Dragan Džajić

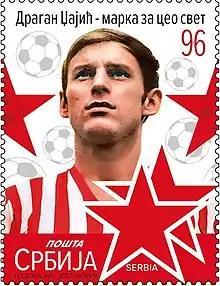
Džajić on a 2022 stamp of Serbia

In November 2011, Džajić was named in "the greatest European Championship XI of all time" by Goal.com.